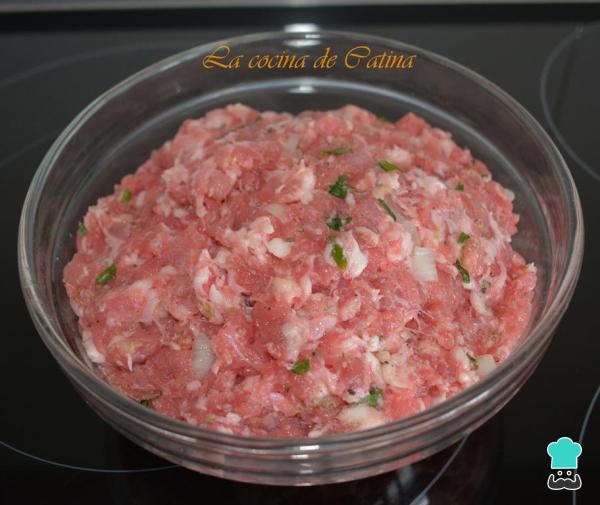
Empezamos por preparar el relleno para nuestra trenza de hojaldre. Para ello debes poner la carne de las salchichas, sin la piel, en un bol con cebolla, mostaza, hiervas aromáticas y el perejil.Mezclamos todo bien hasta que se repartan los ingredientes de forma uniforme.Para hacer esta trenza de carne picada puedes usar salchichas de carnicería, como hemos hecho nosotros, o comprar carne picada al gusto.